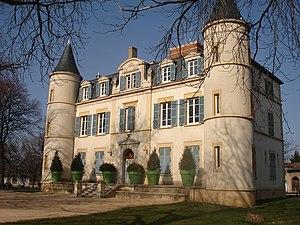
Feyzin (69)
Feyzin est une commune française située dans la métropole de Lyon, en région Auvergne-Rhône-Alpes. Ses habitants sont appelés les Feyzinois et Feyzinoises.